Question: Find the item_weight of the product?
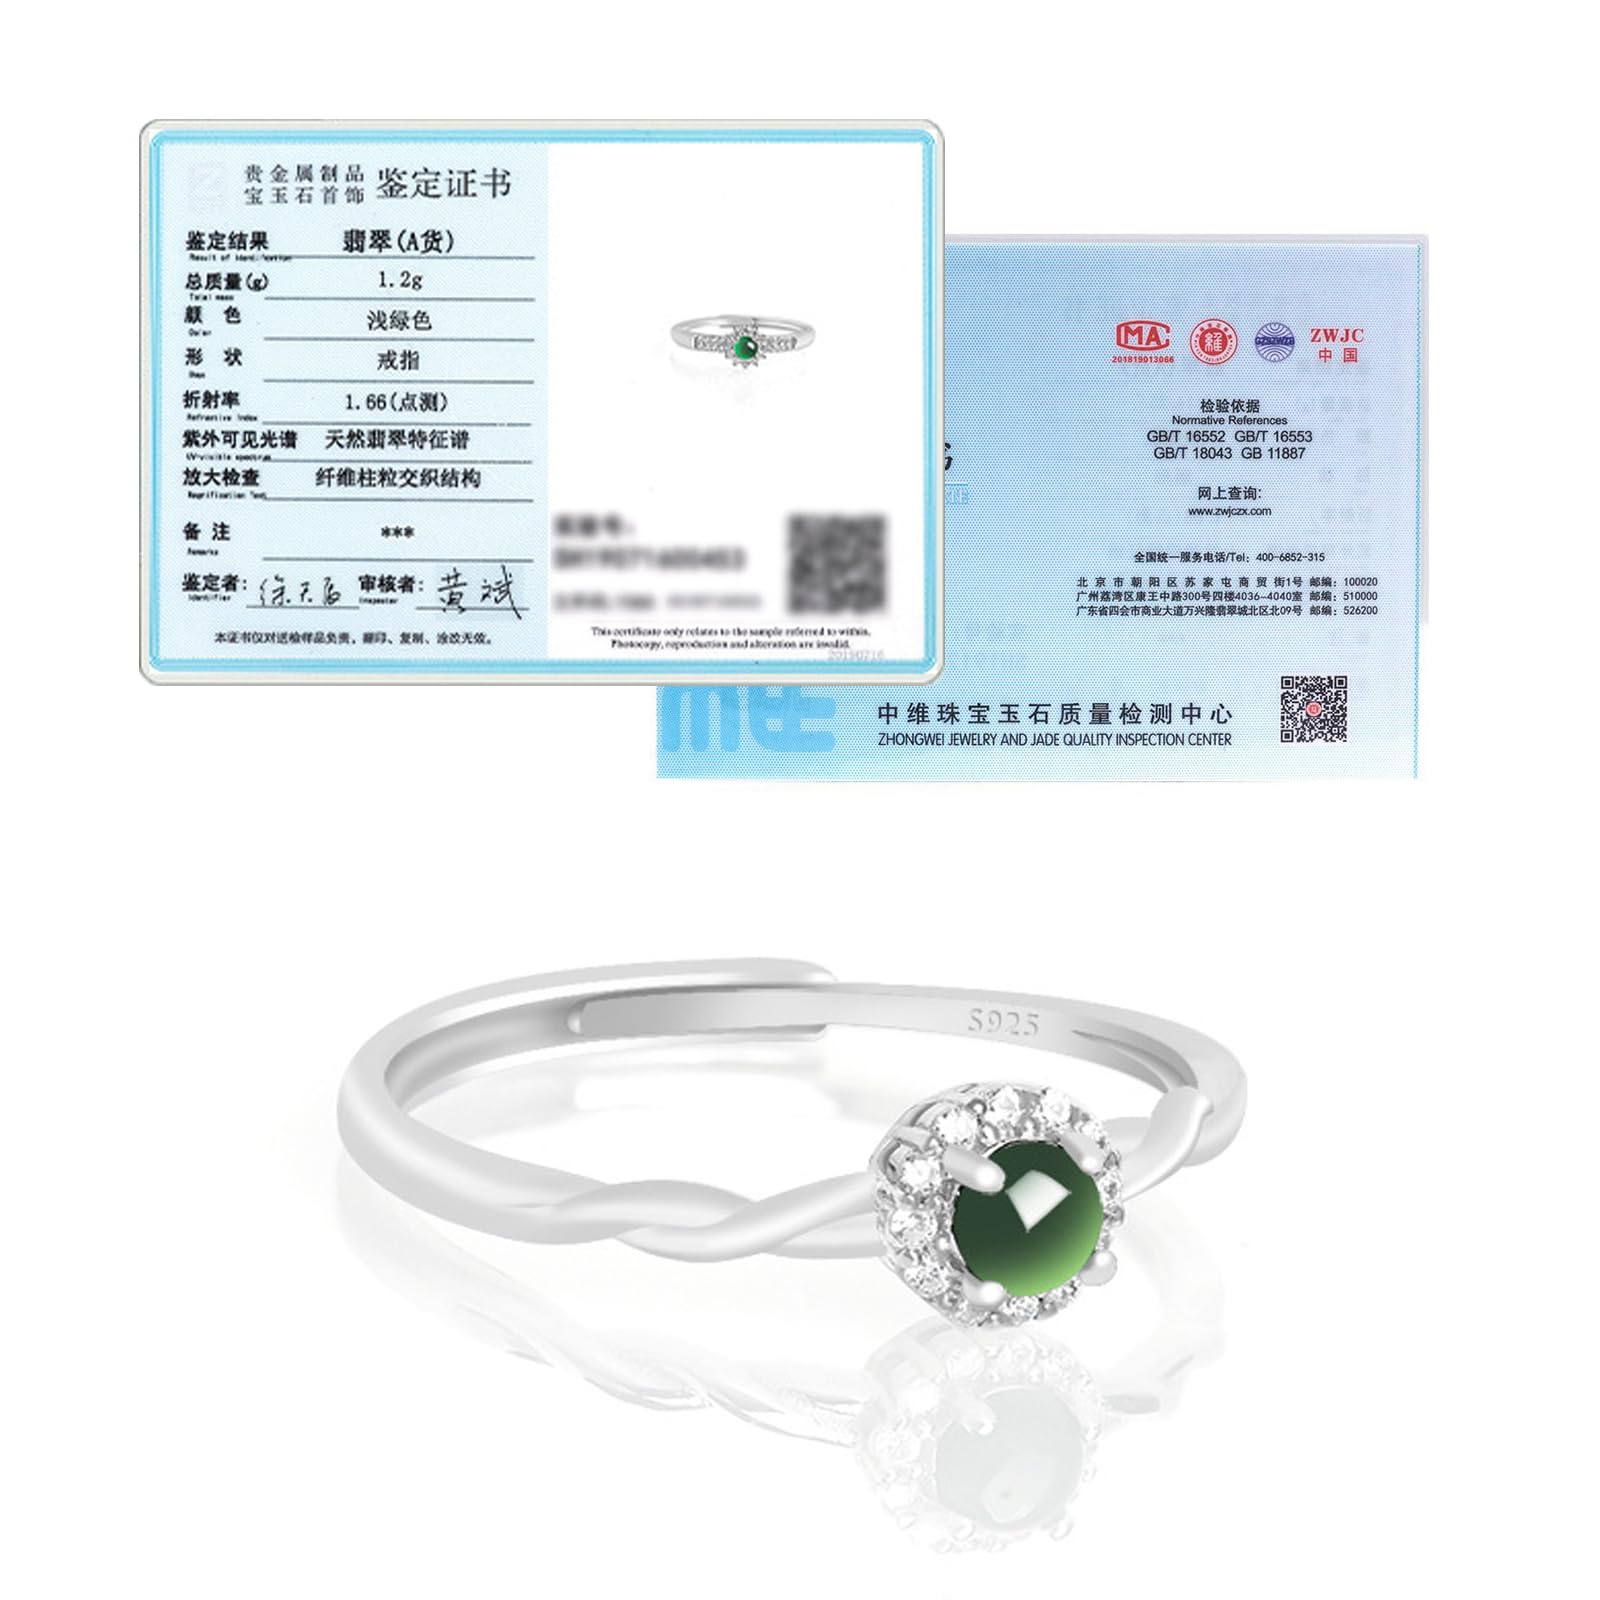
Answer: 1.2 gram